Charles Ross (artist)

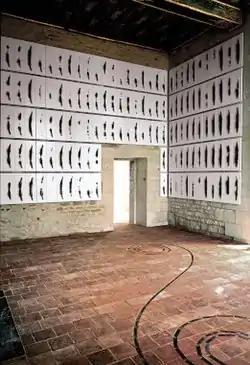
Charles Ross, "Year of Solar Burns (March 20, 1992–March 20, 1993)", 366 painted wooden planks, 10" x 20", with solar burns; permanent installation, Chateau d'Oiron, France, 1994.

In the 1970s, Ross introduced a new body of work, his "Solar Burns" which employed an opposite approach to the prisms by focusing light rather than spreading it. His process has been described as that of a catalyst—creating an instrument that removed his own presence as artist and enabled material representations of the raw power of sunlight "drawn by the sun itself." Beginning on the autumnal equinox of 1971, he meticulously recorded a year's worth of daily solar burns on carefully positioned, fire-treated white planks of wood exposed to sunlight passing through a large lens. Each day's burn resulted in charred impressions with delicate, multidimensional feathered edges reflecting variations in weather patterns, day length, and factors related to the orientation of the Earth's axis in time. He titled the 366-plank work "Sunlight Convergence/Solar Burn: The Equinoctial Year, September 23, 1971–September 22, 1972" and showed it in a solo exhibition at John Weber Gallery. According to art historian Thomas McEvilley, pop artist Andy Warhol brought The Rolling Stones' Mick Jagger to the opening, where they searched out the planks corresponding to their birthdays. Warhol later commissioned Ross to create a burn series of the month corresponding to his astrological sign, Leo.